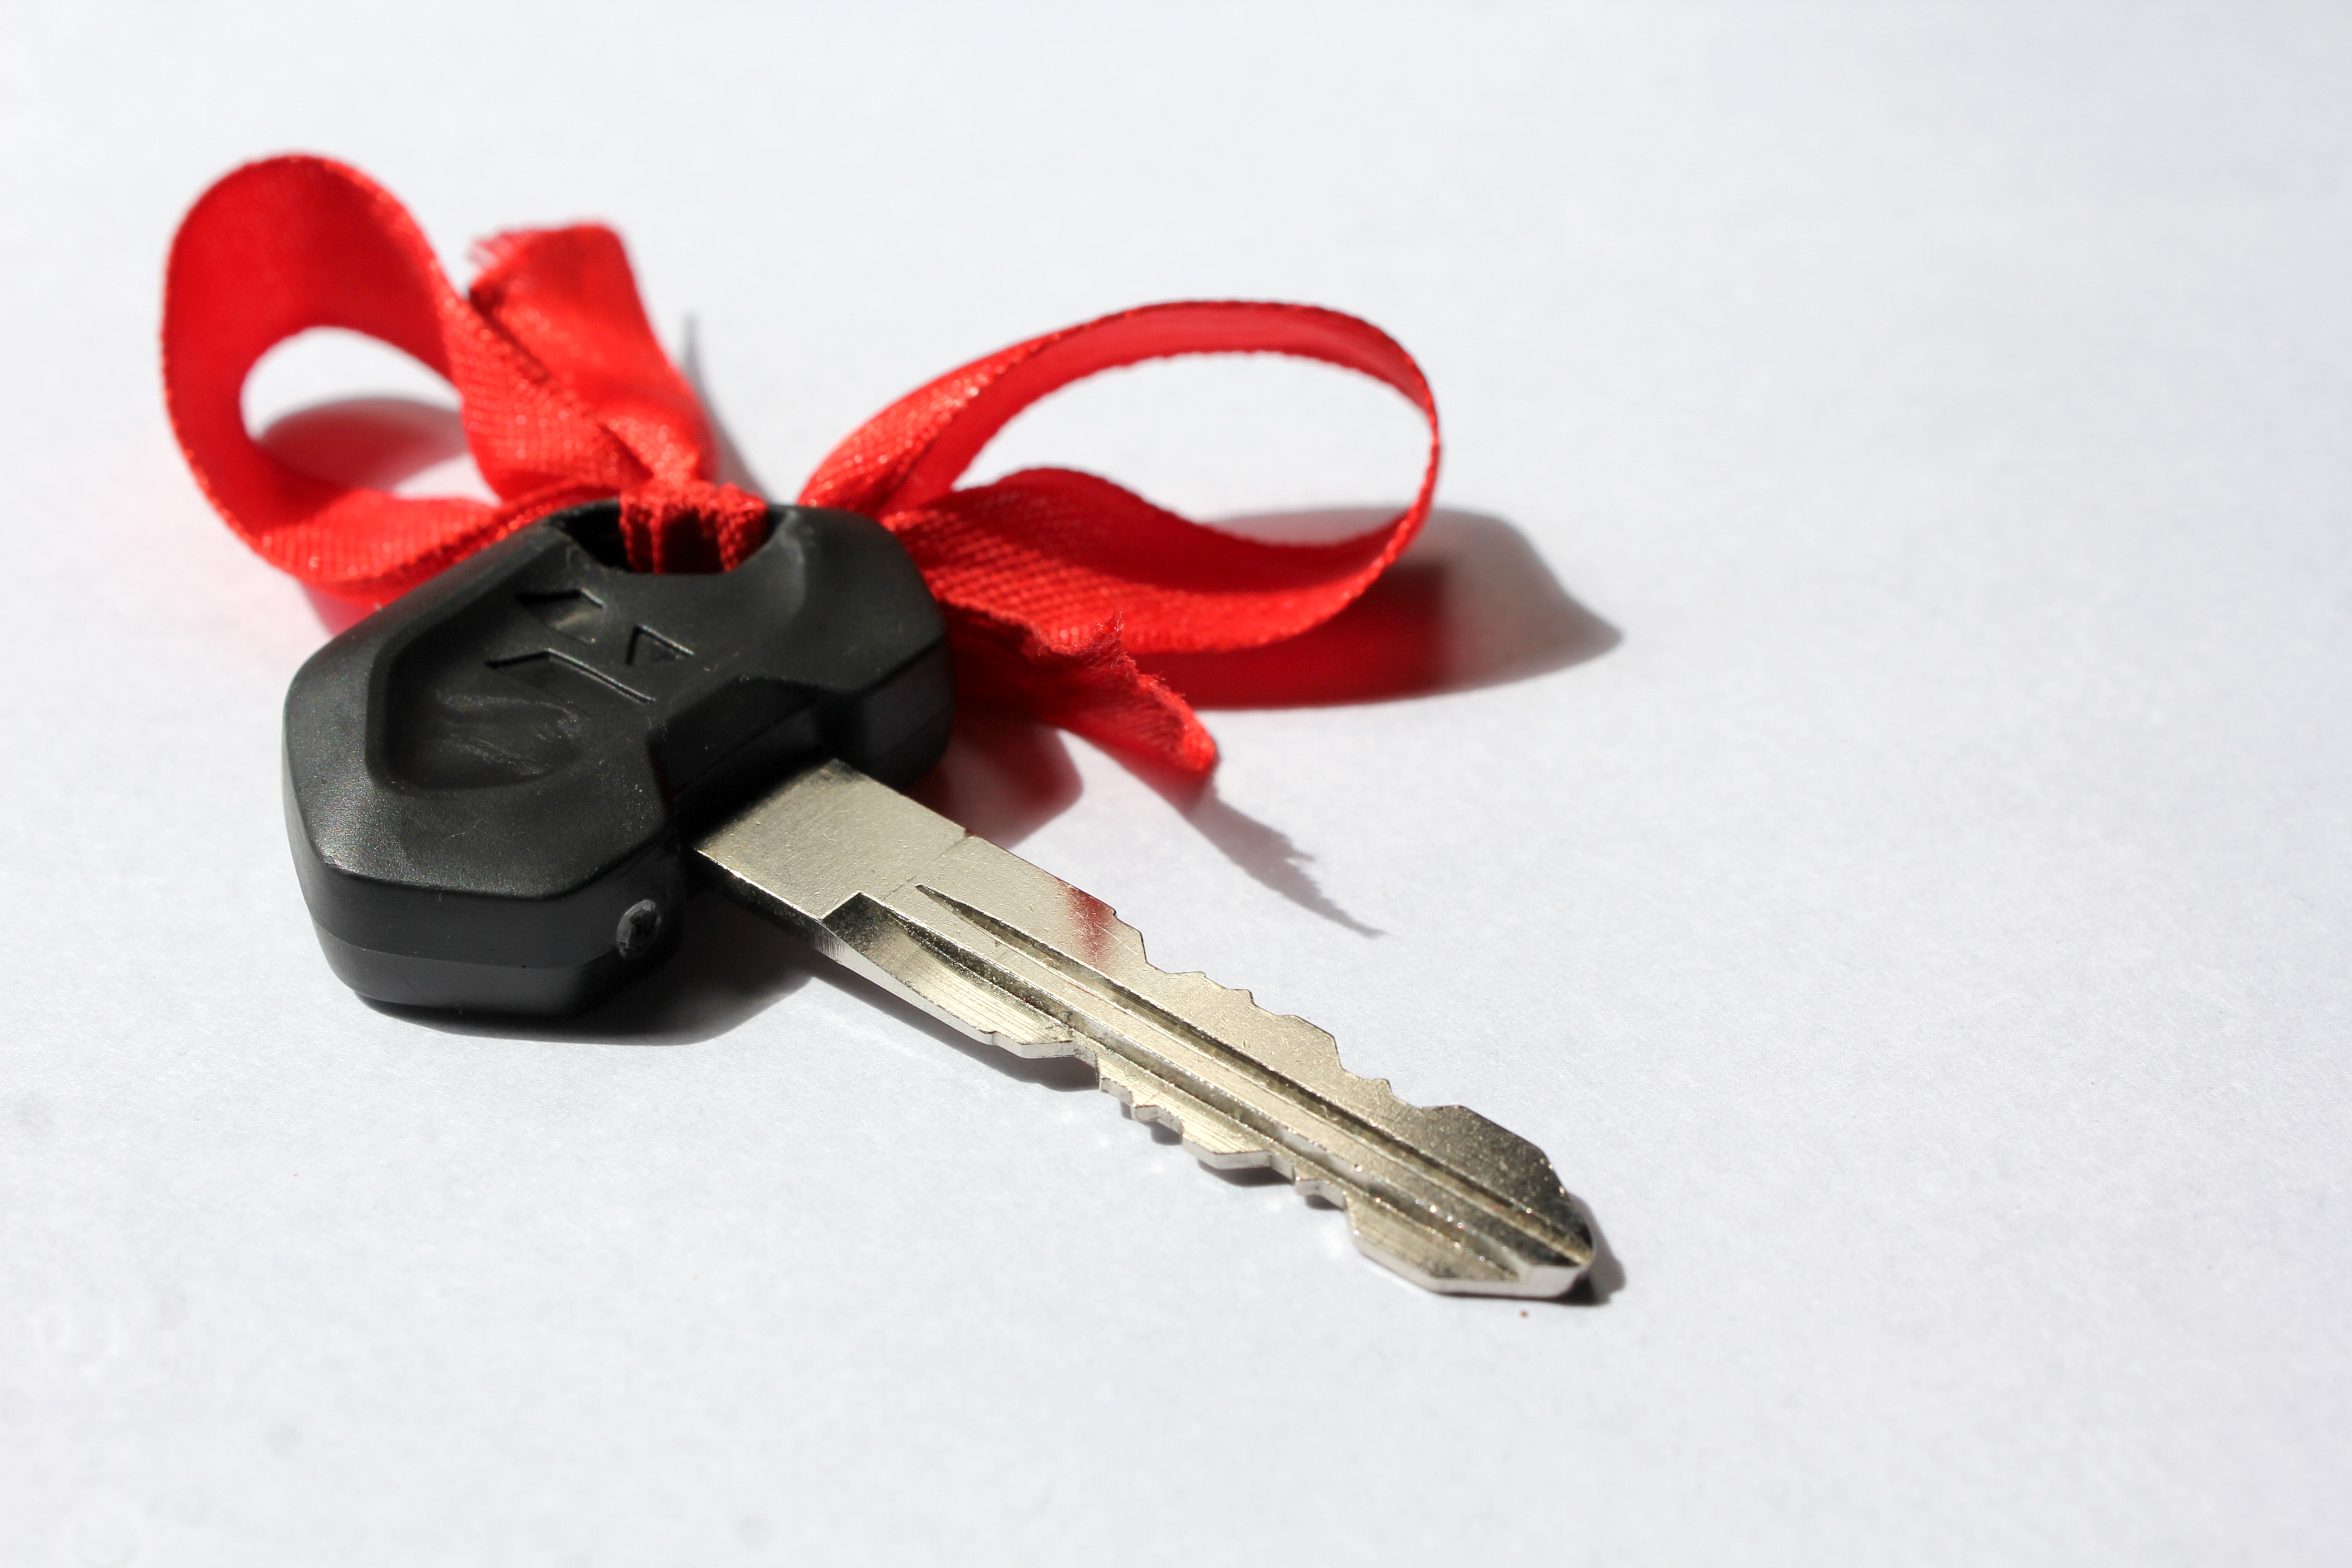
hand, bike, gift, red, key, present, scooter, new, hero, product design